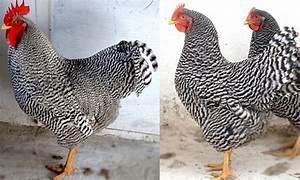
chicken